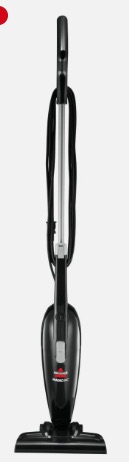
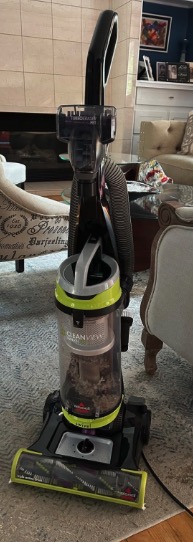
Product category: items_vacuum
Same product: no